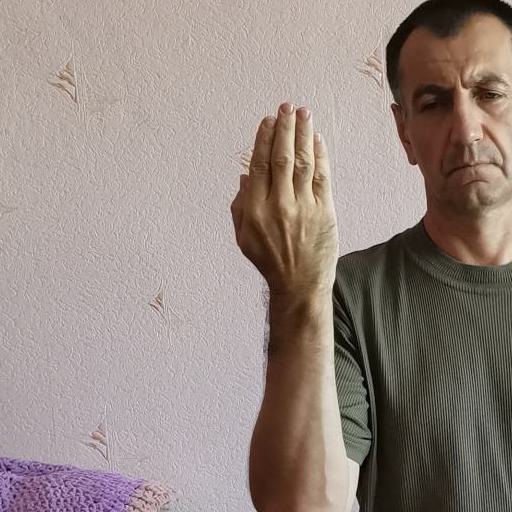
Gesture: stop_inverted